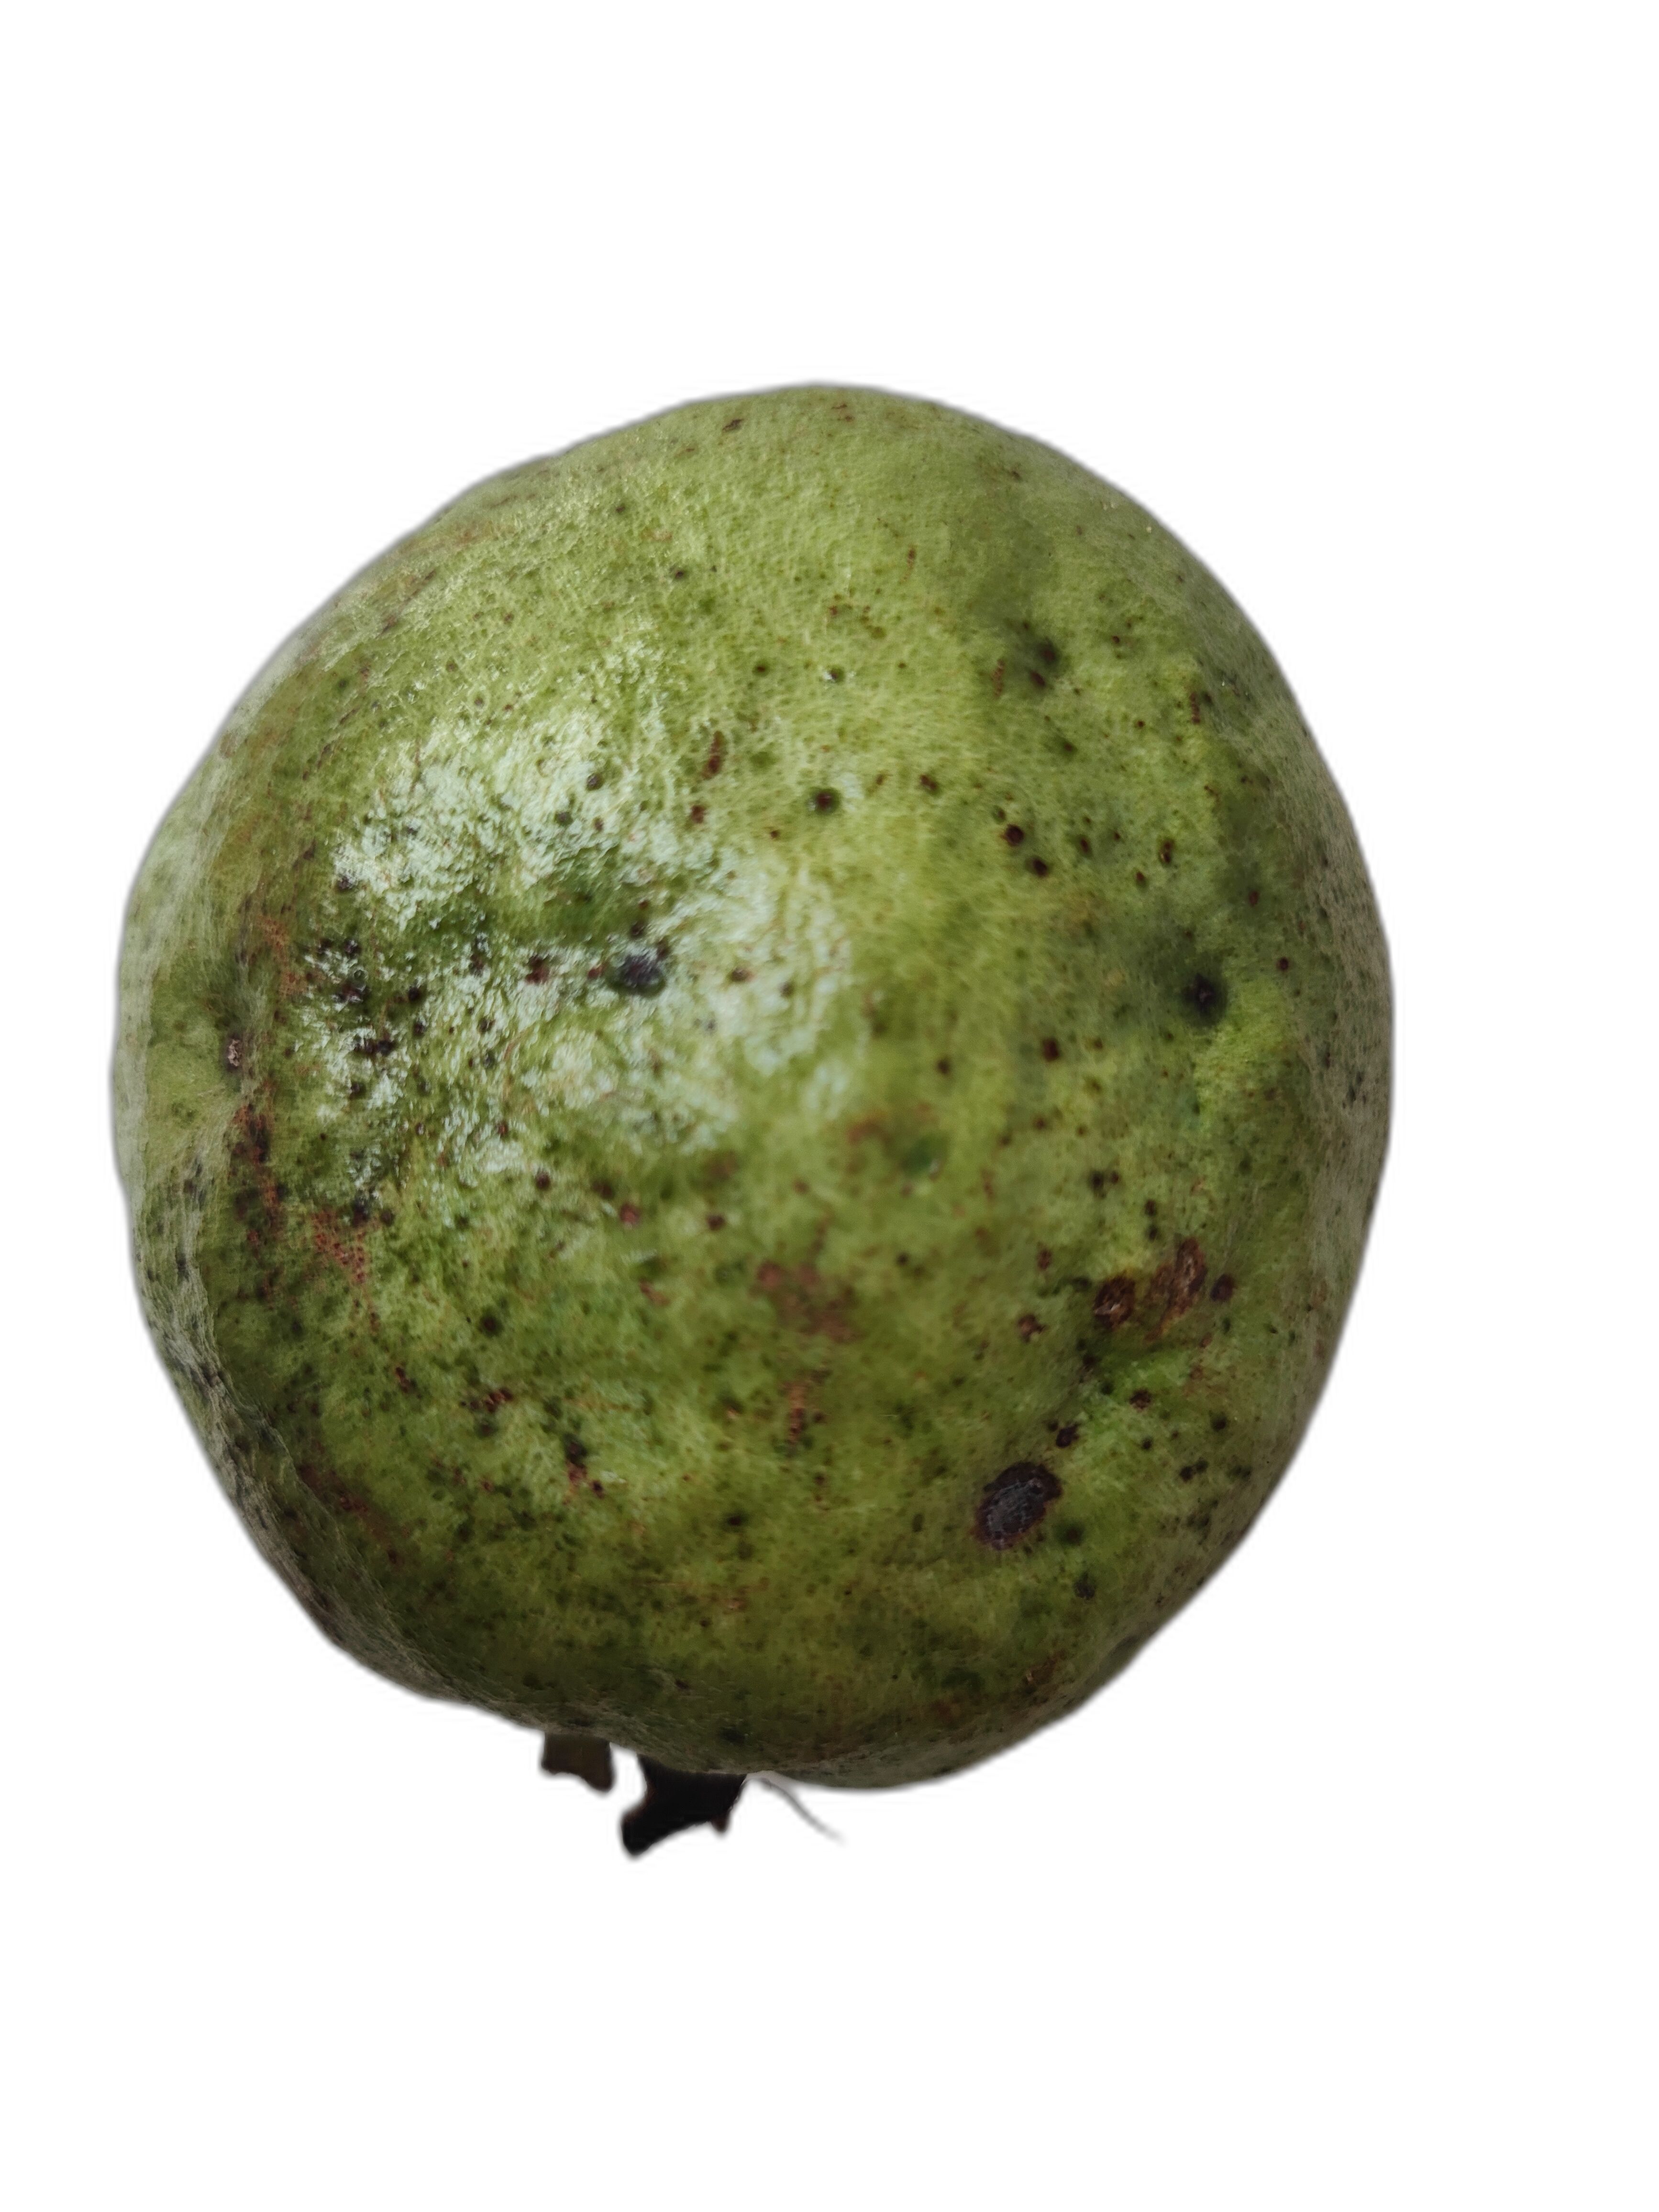
Plant part: fruit
Disease: Anthracnose